Jens Peter Dahl-Jensen

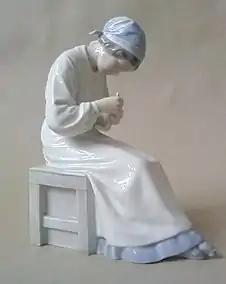
"Porcelain painter", 1915, Bing & Grøndahl

Dahl-Jensen was born at Nibe in Jutland, Denmark. He was the son of Anders Peter Jensen and Karen Kirstine Dahl. Born Jens Peter Jensen, in 1926 he changed his surname from Jensen to Dahl-Jensen. In 1900 he married Martha Elisabeth Bertha Haugaard (1871-1960).